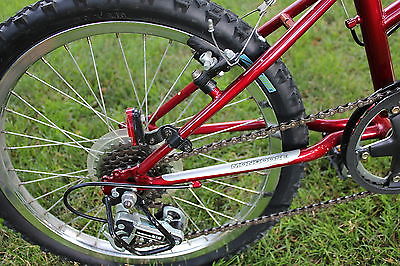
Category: bicycle